Lee Remick

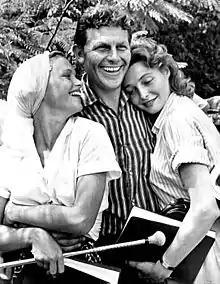
Remick (left) with Andy Griffith and Patricia Neal on the set of "A Face in the Crowd" (1957)

Remick married producer Bill Colleran, whose credits include "Your Hit Parade", "The Dean Martin Show" and "The Judy Garland Show" on August 3, 1957. They had two children, Katherine Lee Colleran (b. January 27, 1959) and Matthew Remick Colleran (b. June 7, 1961). Remick and Colleran divorced in 1968.